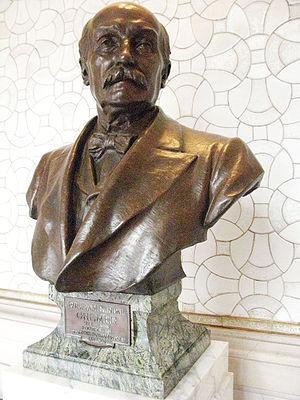
Buste de William Randal Cremer a se trouvant dans le Palais de la Paix Peace Palace Den Haag The Hague La Haye
Le palais de la Paix est le siège de la Cour permanente d'arbitrage, de la Cour internationale de justice des Nations unies, de l'Académie de droit international de La Haye et de la bibliothèque du Palais de la Paix, à La Haye.
Sir William Randal Cremer est un pacifiste britannique. Il est lauréat du prix Nobel de la paix en 1903. Sa vie est marquée par une extrême pauvreté dans la première partie de sa vie puis par l'engagement syndical et politique.